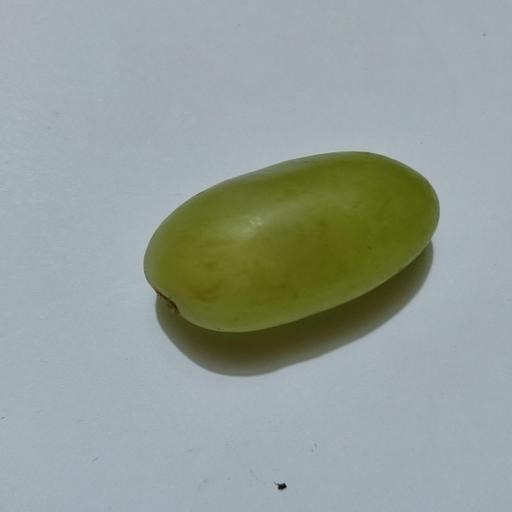
Crop type: Grape